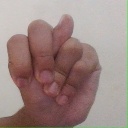
अक्षर: न